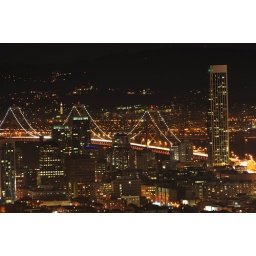
I climbed up on a roof to catch this incredibly clear evening in San Francisco